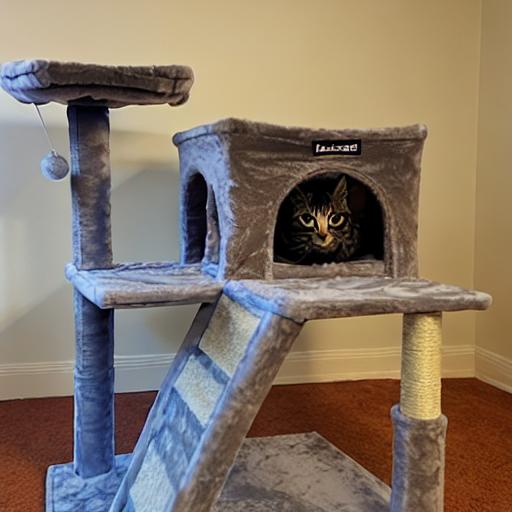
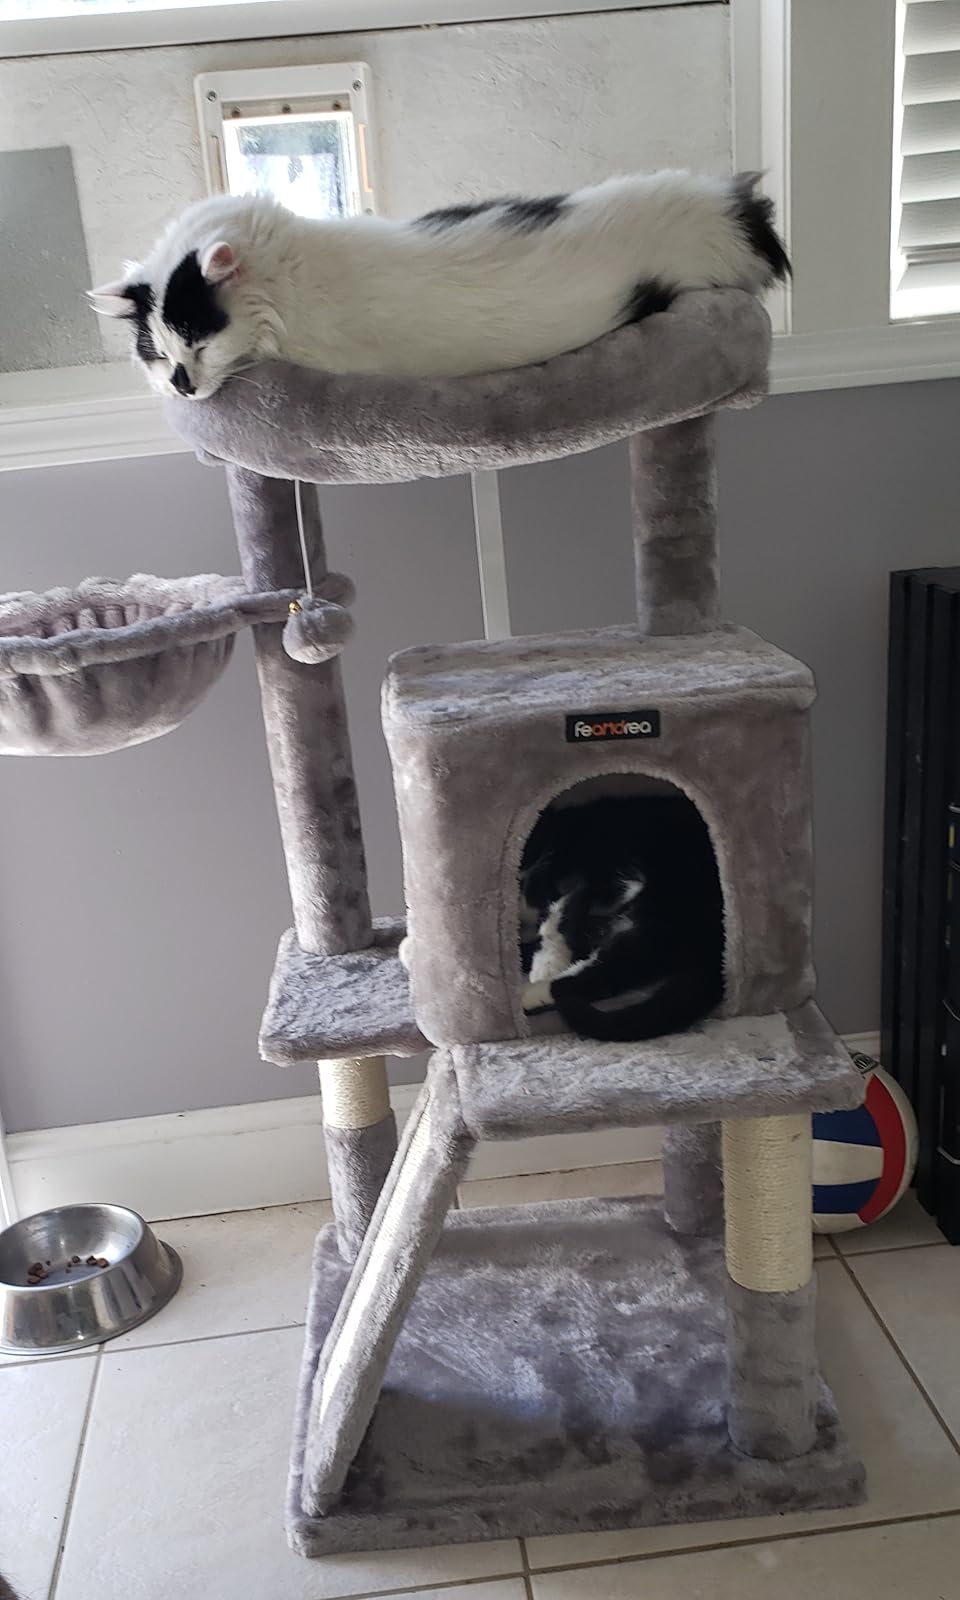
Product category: items_cat tree
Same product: no